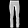
Label: Trouser